George Reneau

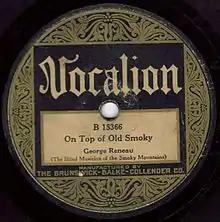
Vocalion Records label of one of George Reneau's 1925 releases

Reneau was born on May 18, 1902, in Dandridge, Jefferson County, Tennessee, between the Cumberland Plateau and the Smoky Mountains on the state's eastern border with North Carolina. While not much is known about his early life, Reneau is believed to have been born blind. At an early age, he attended the Nashville School for the Blind and eventually relocated from Dandridge to nearby Knoxville. Reneau, who began playing guitar and harmonica in his late teens or early 20s and later learned to play the banjo, became a street performer in the Market House area of the city's downtown.